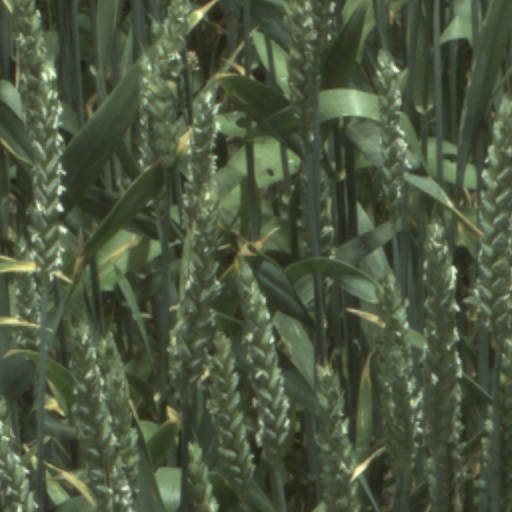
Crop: wheat